South Kansas and Oklahoma Railroad

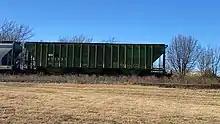
The last hopper car on the South Kansas & Oklahoma Railroad in Owasso, Oklahoma, December 28, 2021

SKOL has interchange points at: Coffeyville, KS- UP; Columbus, KS – BNSF; Pittsburg, KS – CPKC; Wichita, KS – KO; Winfield, KS – BNSF & UP; Tulsa, OK – BNSF, SLWC, & UP via BNSF; and, Tulsa Port of Catoosa, OK – PC.